Land registry of Bertier de Sauvigny

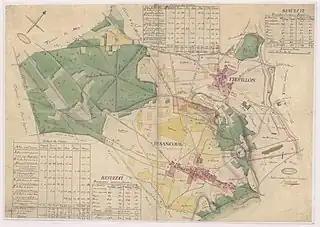

The land registry of Bertier de Sauvigny is a series of maps of the parishes of the generality of Paris surveyed from 1776 to 1791, often referred to as plans d'intendance. Bertier de Sauvigny, Intendant of Paris, sought to distribute taxes more equitably, by assessing the overall revenues of each parish. This cadastre was not yet drawn up by parcel, but by large masses of crops within each parish, because the parish was the geographical level for distributing the "taille", in a country of personal size, and this choice was also quicker and met with less opposition.